Al Wakrah

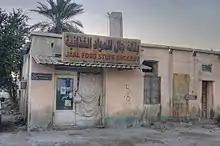
An old grocery store on Al Tawwash Street in Al Wakrah.

Al Wakrah is a coastal city with the Persian Gulf to its immediate east and is approximately south of the capital Doha.